Piney Creek Ravine State Natural Area

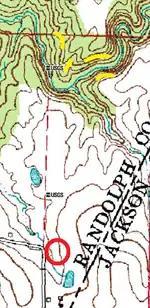
Site locations at Piney Creek: the red circle is the parking area, and the yellow spots are petroglyph sites.

Piney Creek Ravine State Natural Area is an Illinois state park on in Jackson and Randolph Counties, Illinois, United States.